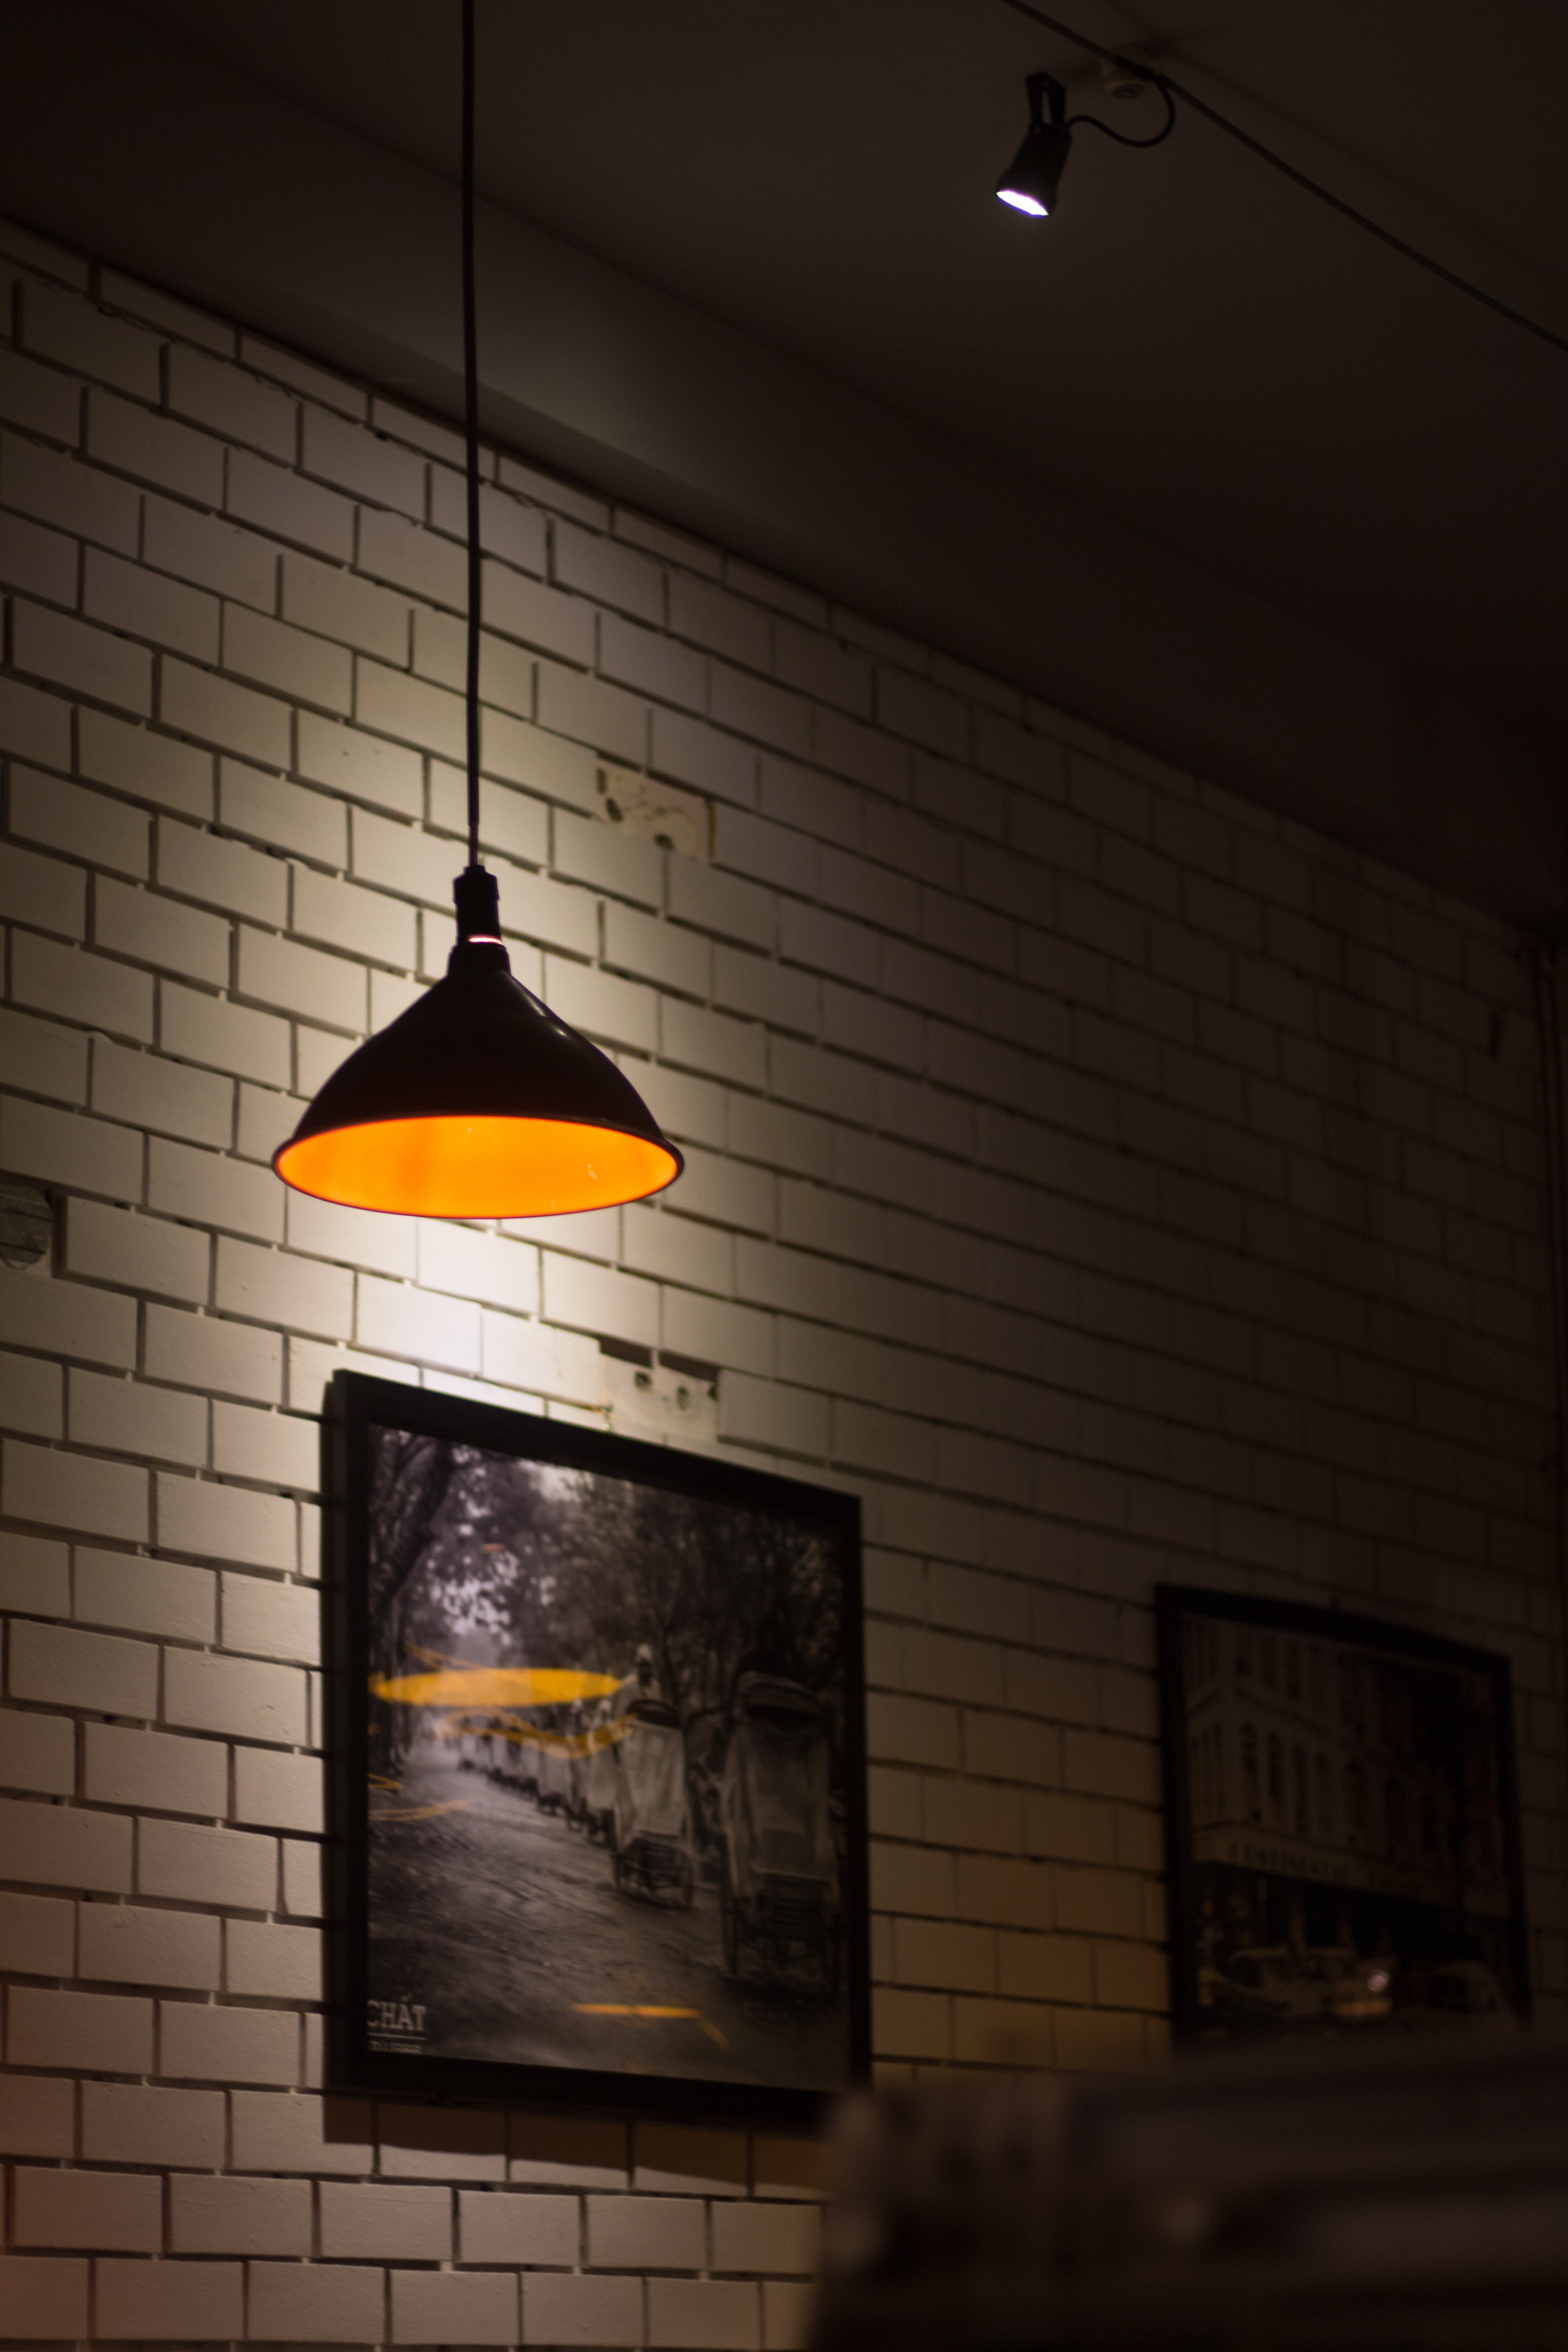
lighting, light fixture, wall, orange, light, yellow, lighting accessory, lamp, room, sky, ceiling, brick, Material property, lampshade, architecture, Tints and shades, interior design, house, nightlight, building, shade